Andrew Wenger

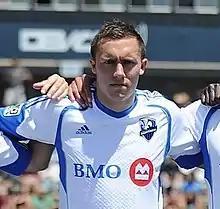
Wenger in 2013 with Montréal

James Andrew Wenger (born December 25, 1990) is an American former professional soccer player who played for eight seasons in Major League Soccer.